Marcos Ambrose

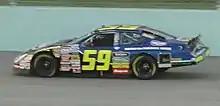
Marcos Ambrose during the 2007 Ford 300 at Homestead-Miami Speedway.

For 2007, Ambrose stepped up to the NASCAR Nationwide Series, driving the No. 59 Kingsford Ford Fusion fielded by Wood Brothers/JTG Racing. In the first two races of the 2007 season, he finished on the lead lap, in 16th and 25th, on tracks he had never previously raced on. In the third race of the season, the Telcel-Motorola México 200, Ambrose finished eighth, his career best at the time. having gained several positions in the last few laps of the race. He followed up his 8th-place finish in Mexico City with another top 10, finishing 10th in the Sam's Town 300 at Las Vegas. He recorded a career best Nationwide Series finish of sixth after starting third at Dover in May.